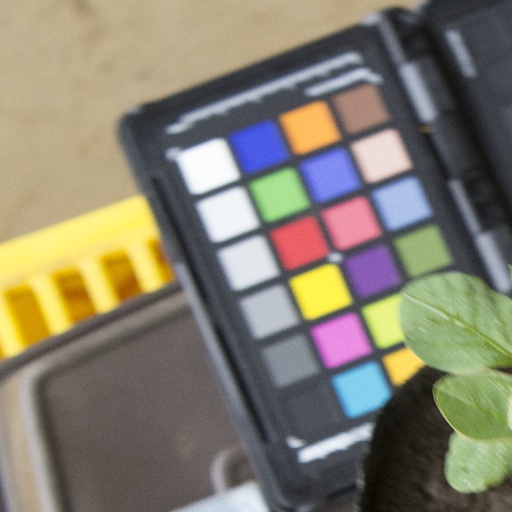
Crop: soybean